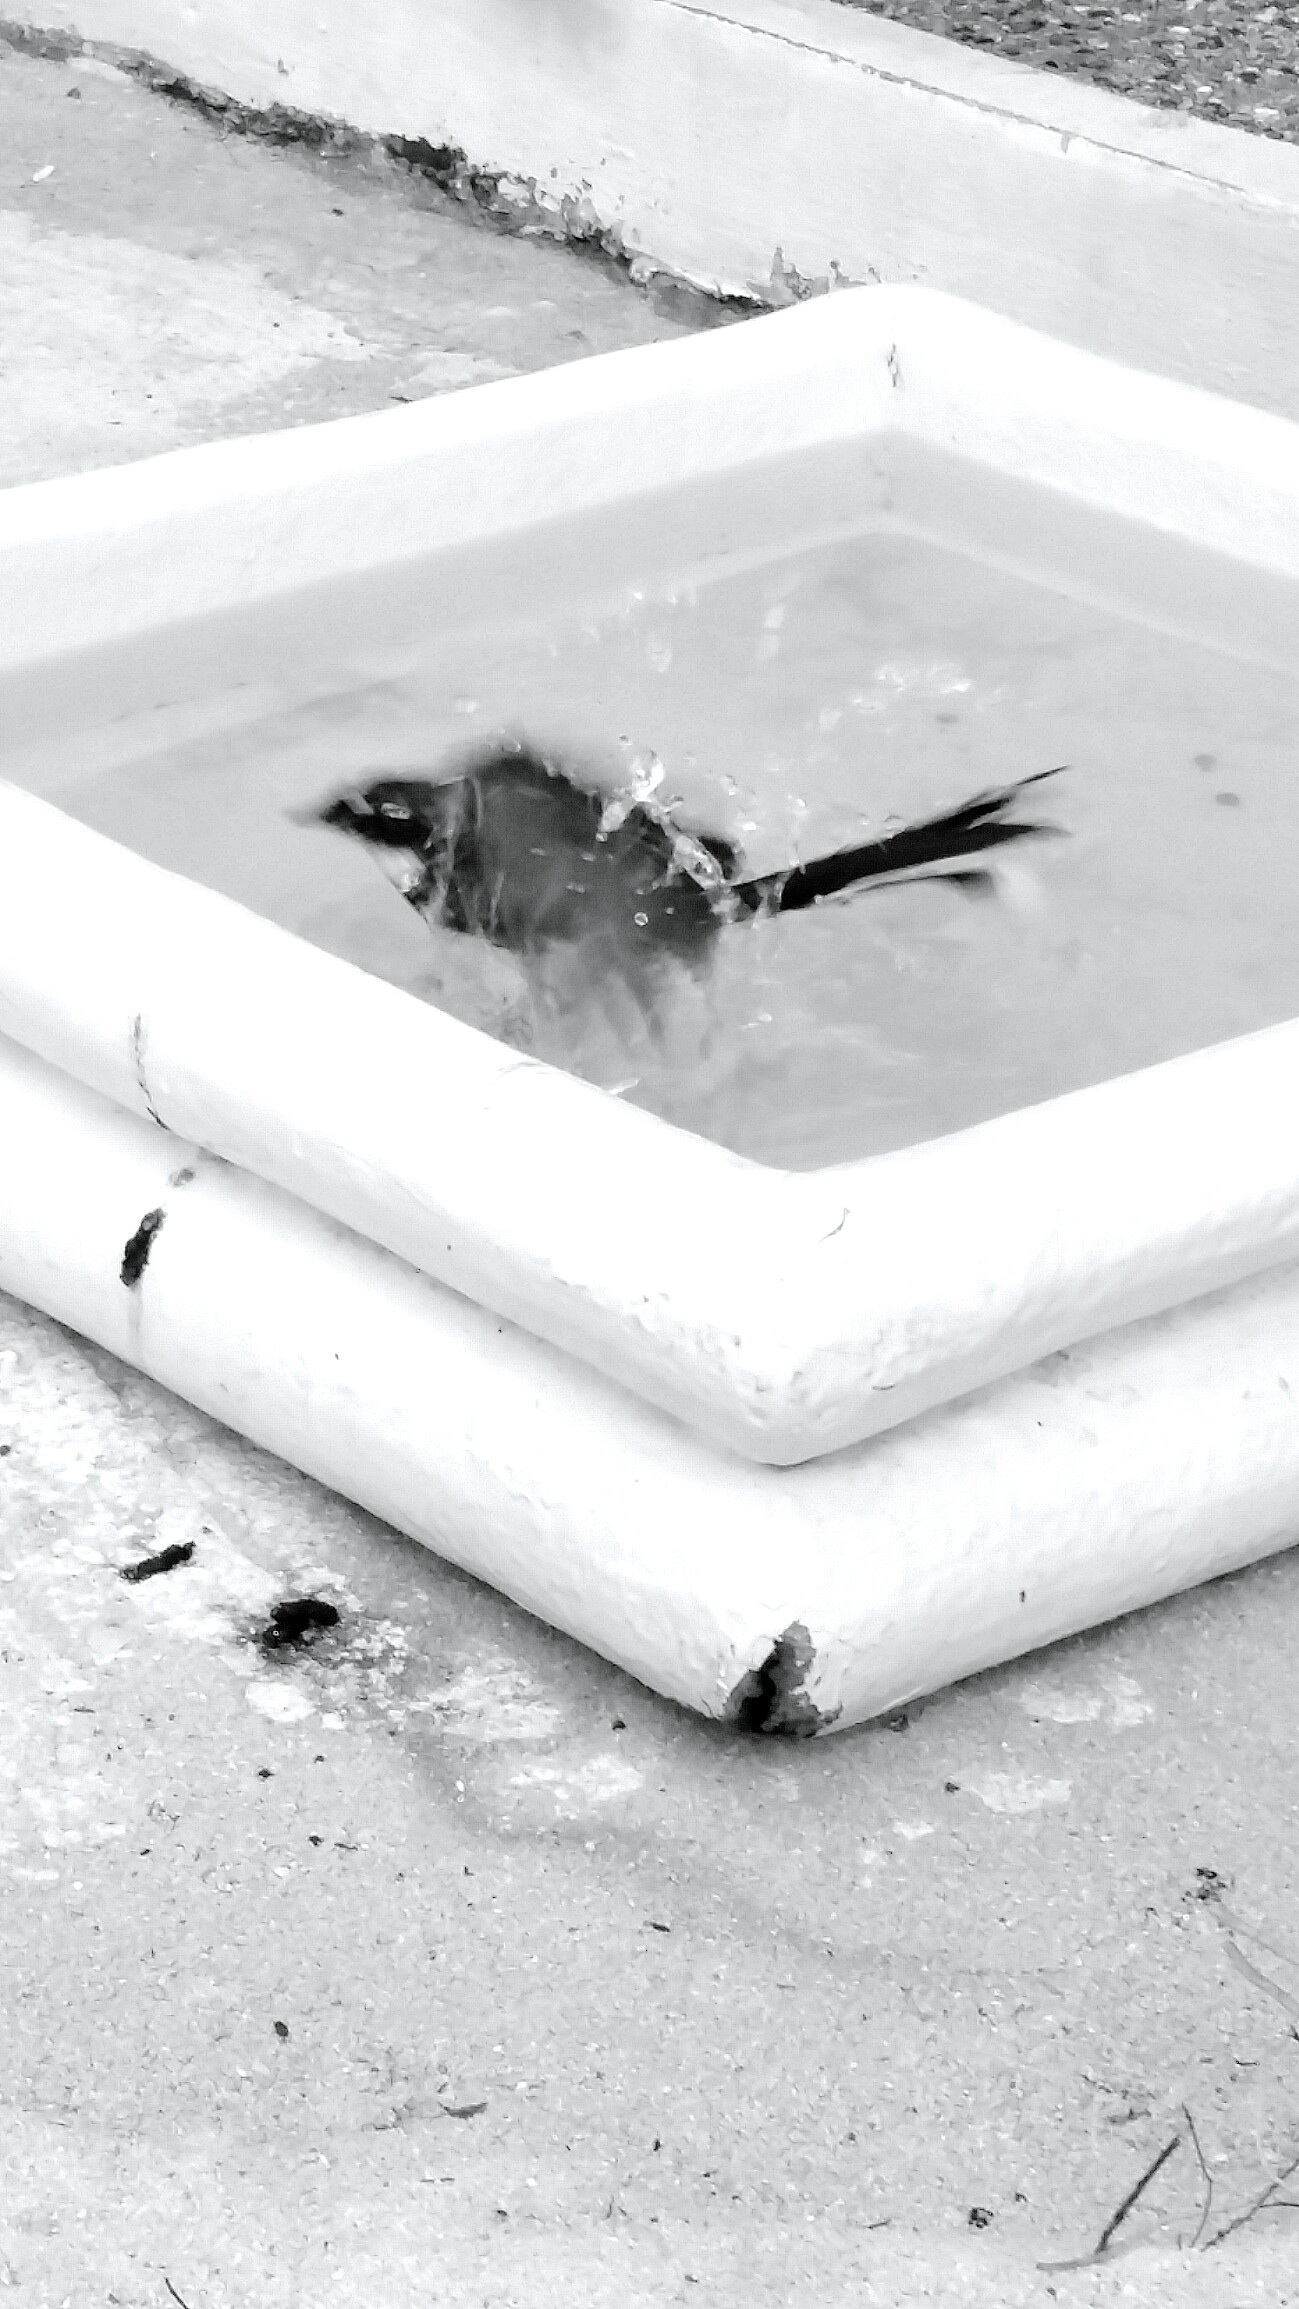
snow, white, floor, monochrome, shape